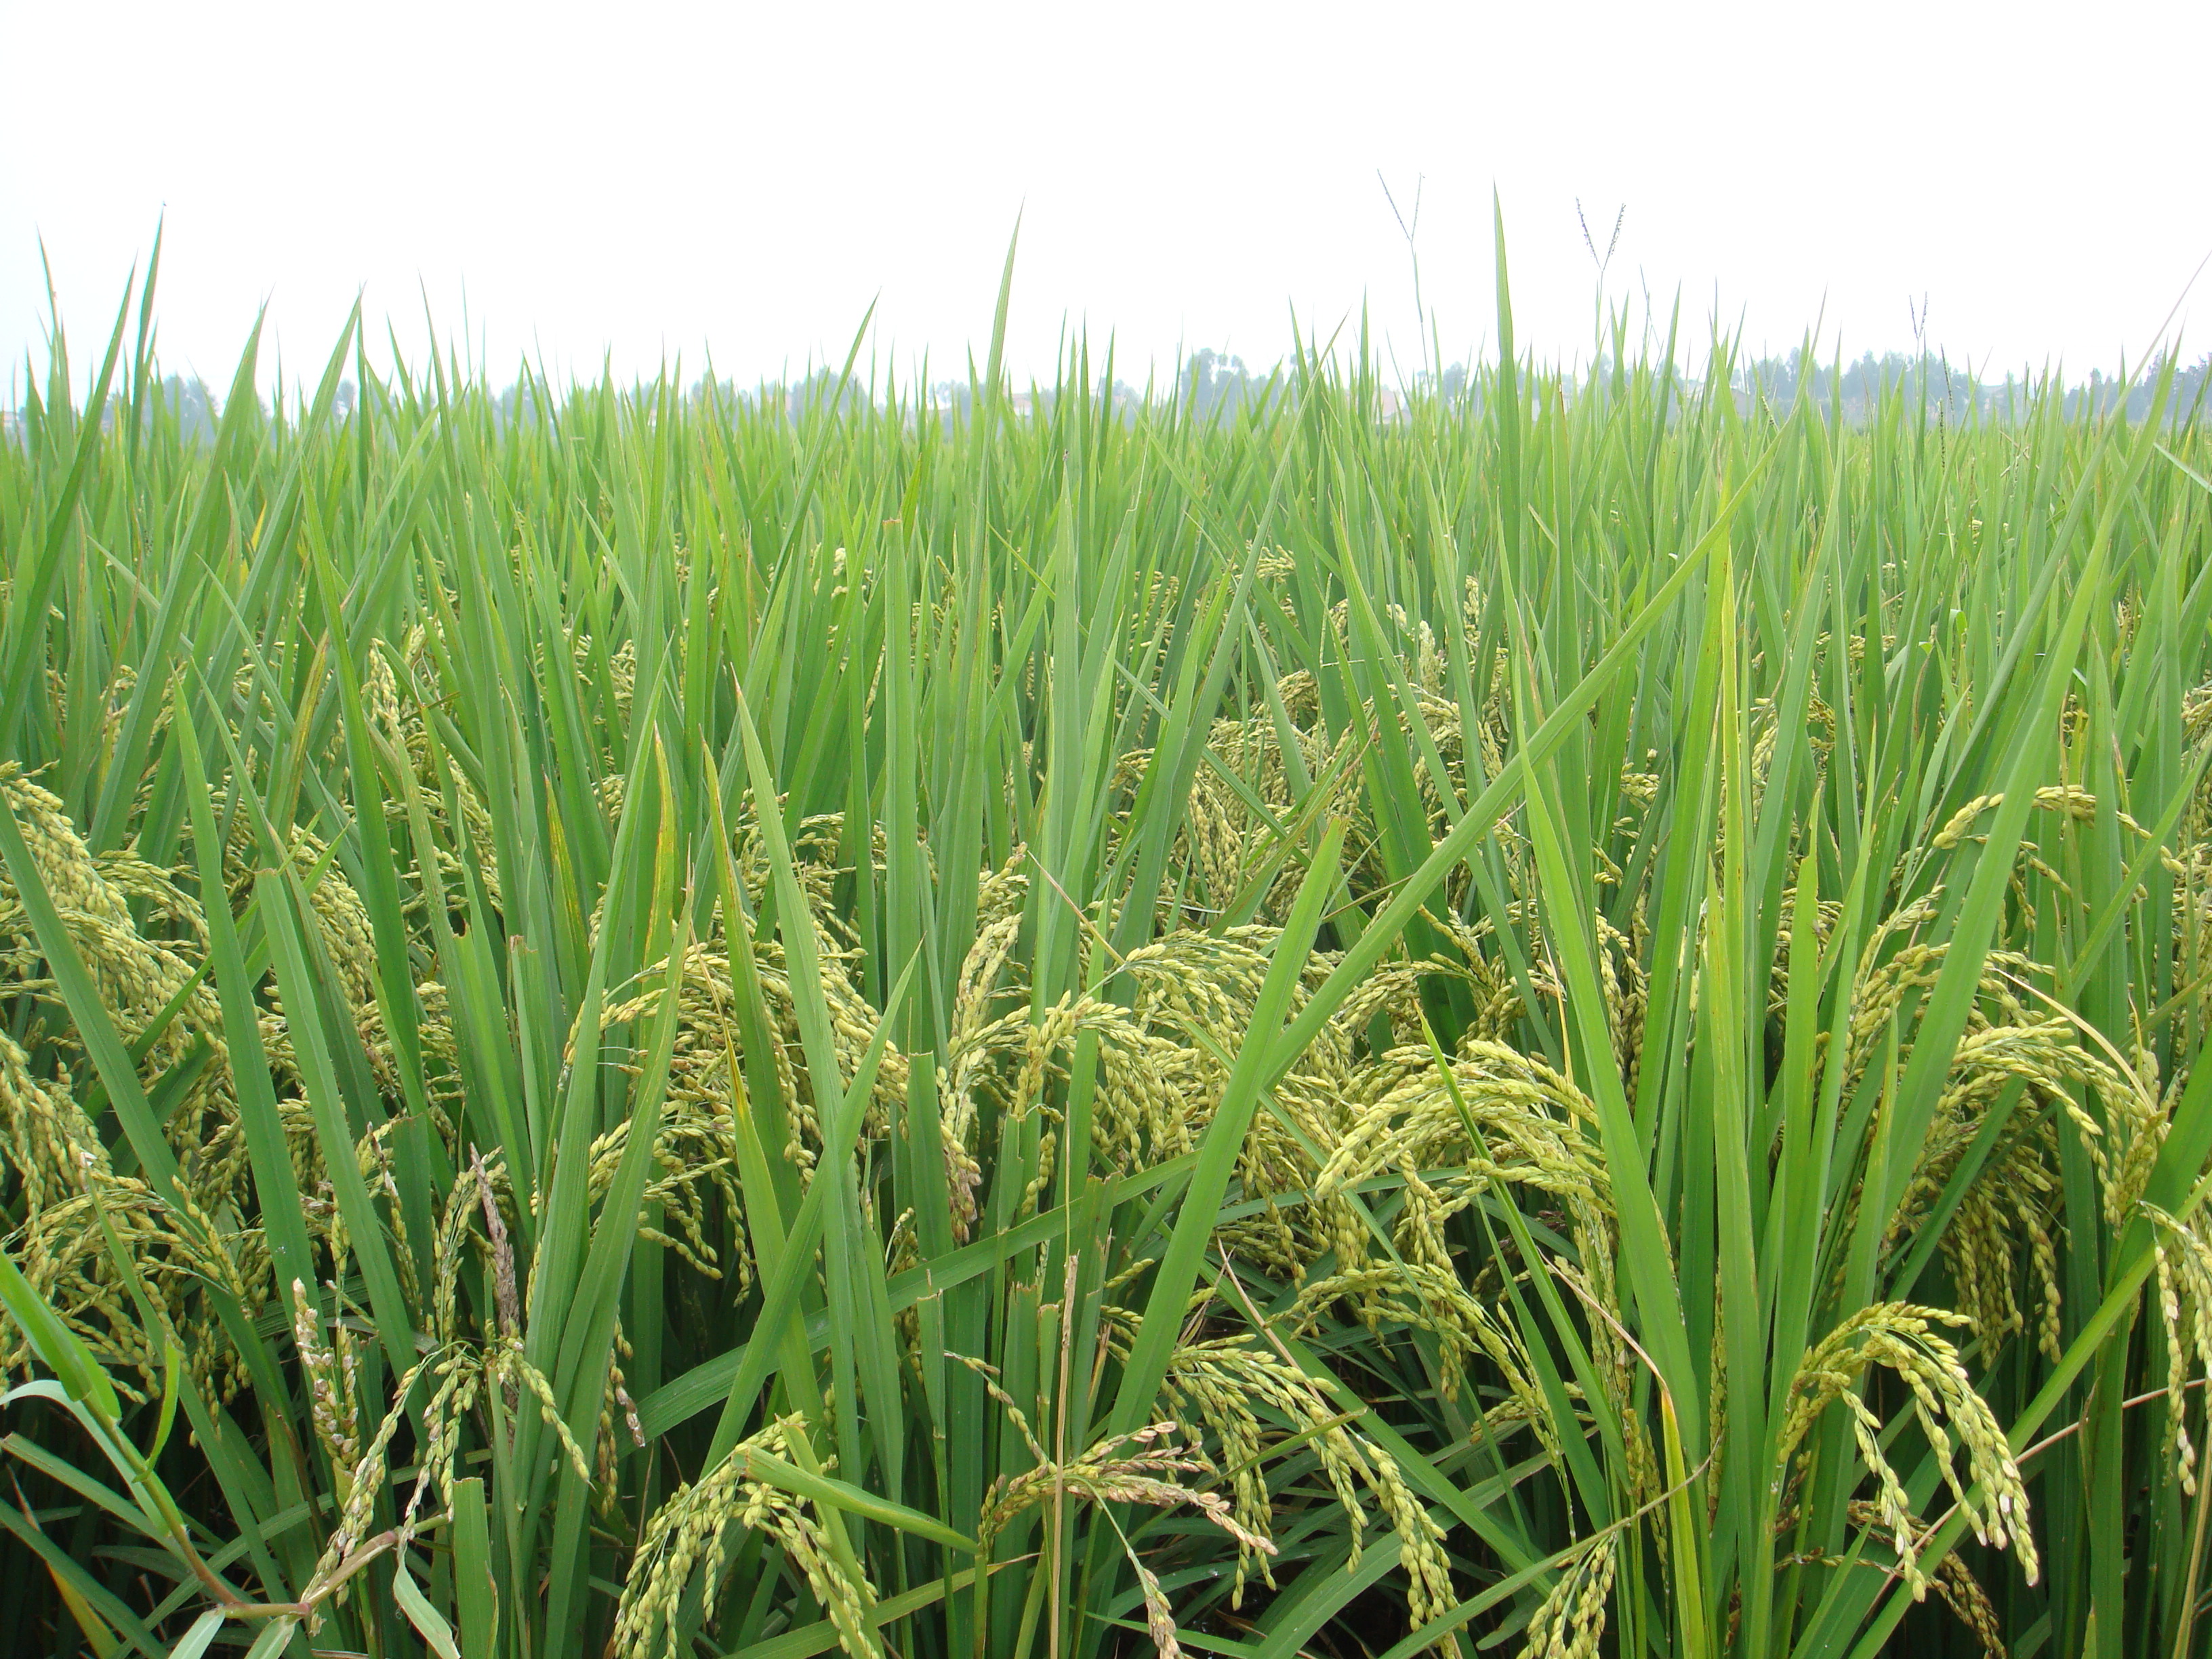
rice, agricultural, paddy, fields, grass, plant, paddy field, green, crop, sweet grass, agriculture, grass family, field, cash crop, flowering plant, chrysopogon zizanioides, prairie, arrowgrass, terrestrial plant, plantation, food grain, fodder, hierochloe, grassland, teff, lemongrass, Elymus repens